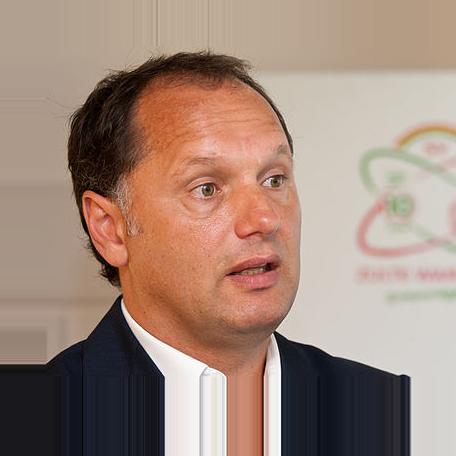
Age: 47